History of Sega

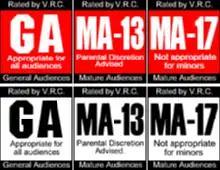
Ratings issued by Sega's Videogame Rating Council.

In 1993, the American media began to focus on the mature content of certain video games. Games such as "Night Trap" for the Sega CD, an add-on, received unprecedented scrutiny. Issues about "Night Trap" were brought up in the United Kingdom, with former Sega of Europe development director Mike Brogan noting that ""Night Trap" got Sega an awful lot of publicity ... it was also cited in UK Parliament for being classified as "15" due to its use of real actors." This came at a time when Sega was capitalizing on its image as an edgy company with attitude, and this only reinforced that image. By far the year's most controversial game was Midway's "Mortal Kombat", ported to the Genesis and SNES by Acclaim. In response to public outcry over the game's graphic violence, Nintendo decided to replace the blood in the game with "sweat" and the arcade's gruesome "fatalities" with less violent finishing moves. Sega took a different approach, instituting America's first video game ratings system, the Videogame Rating Council (VRC), for all its current systems. Ratings ranged from the family friendly GA rating to the more mature rating of MA-13, and the adults-only rating of MA-17. With the rating system in place, Sega released its version of "Mortal Kombat", appearing to have removed all the blood and sweat effects and toning down the finishing moves even more than in the SNES version. However, all the arcade's blood and uncensored finishing moves could be enabled by entering a "Blood Code". This technicality allowed Sega to release the game with a relatively low MA-13 rating. Meanwhile, the tamer SNES version shipped without a rating. The Genesis version of "Mortal Kombat" was well received by gaming press, as well as fans, outselling the SNES version three- or four-to-one, while Nintendo was criticized for censoring the SNES version of the game. Executive vice president of Nintendo of America Howard Lincoln was quick to point out in United States congressional hearings in 1993 that "Night Trap" had no such rating. In response, Sega of America vice president Bill White showed a videotape of violent video games on the SNES and stressed the importance of rating video games. At the end of the hearing, Senator Joe Lieberman called for another hearing in February 1994 to check on progress toward a rating system for video game violence. Although experiencing increased sales, Sega decided to recall "Night Trap" and re-release it with revisions in 1994 due to the Congressional hearings. After the close of these hearings, video game manufacturers came together to establish the rating system that Lieberman had called for. Initially, Sega proposed the universal adoption of its system, but after objections by Nintendo and others, Sega took a role in forming a new one. This became the Entertainment Software Rating Board, an independent organization that received praise from Lieberman.